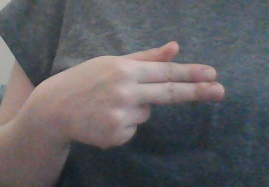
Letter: ghain